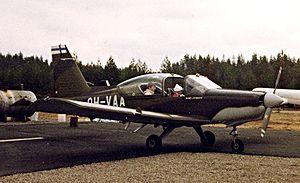
Le Valmet L-70 Vinka est un biplace d’entrainement de début finlandais.